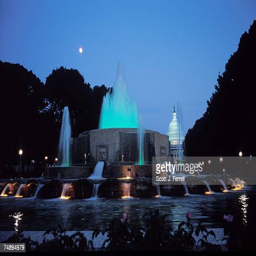
view of the dome in the foreground